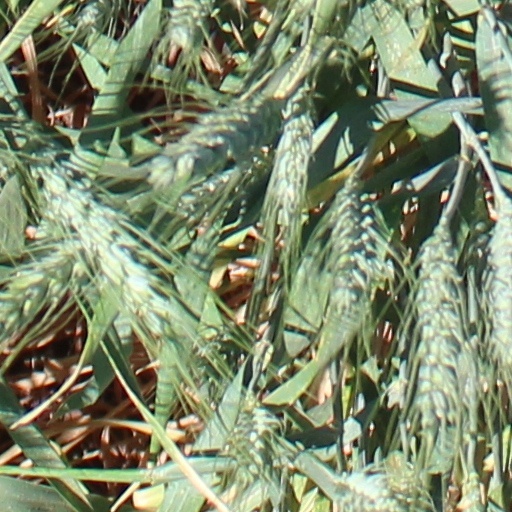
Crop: wheat